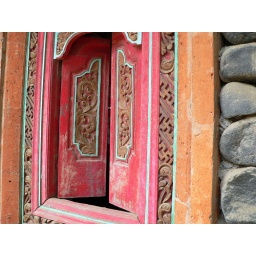
window in mountain village,bali, 04/08/08